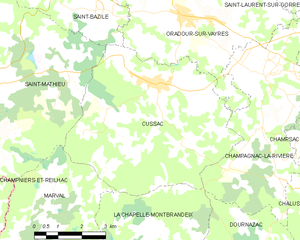
Carte des communes françaises Cussac